Sheng (instrument)

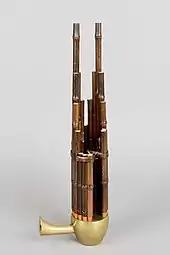
– Asia and Pacific Museum in Warsaw

Chinese free-reed wind instruments named and were first mentioned in bone oracle writings dating from the 14th to the 12th centuries BCE, and were identified in later texts as types of . The first appearance of the word is in some of the poems of ("Book of Odes"), dating back . Ancient instruments with gourd wind chambers, varying numbers of pipes, with bamboo or metal reeds have been discovered in archaeological finds at the tomb of the Marquis Yi of Zeng in present-day Hubei province, and the Han tombs at Mawangdui in Hunan province.